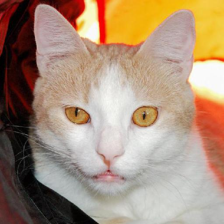
Label: animals